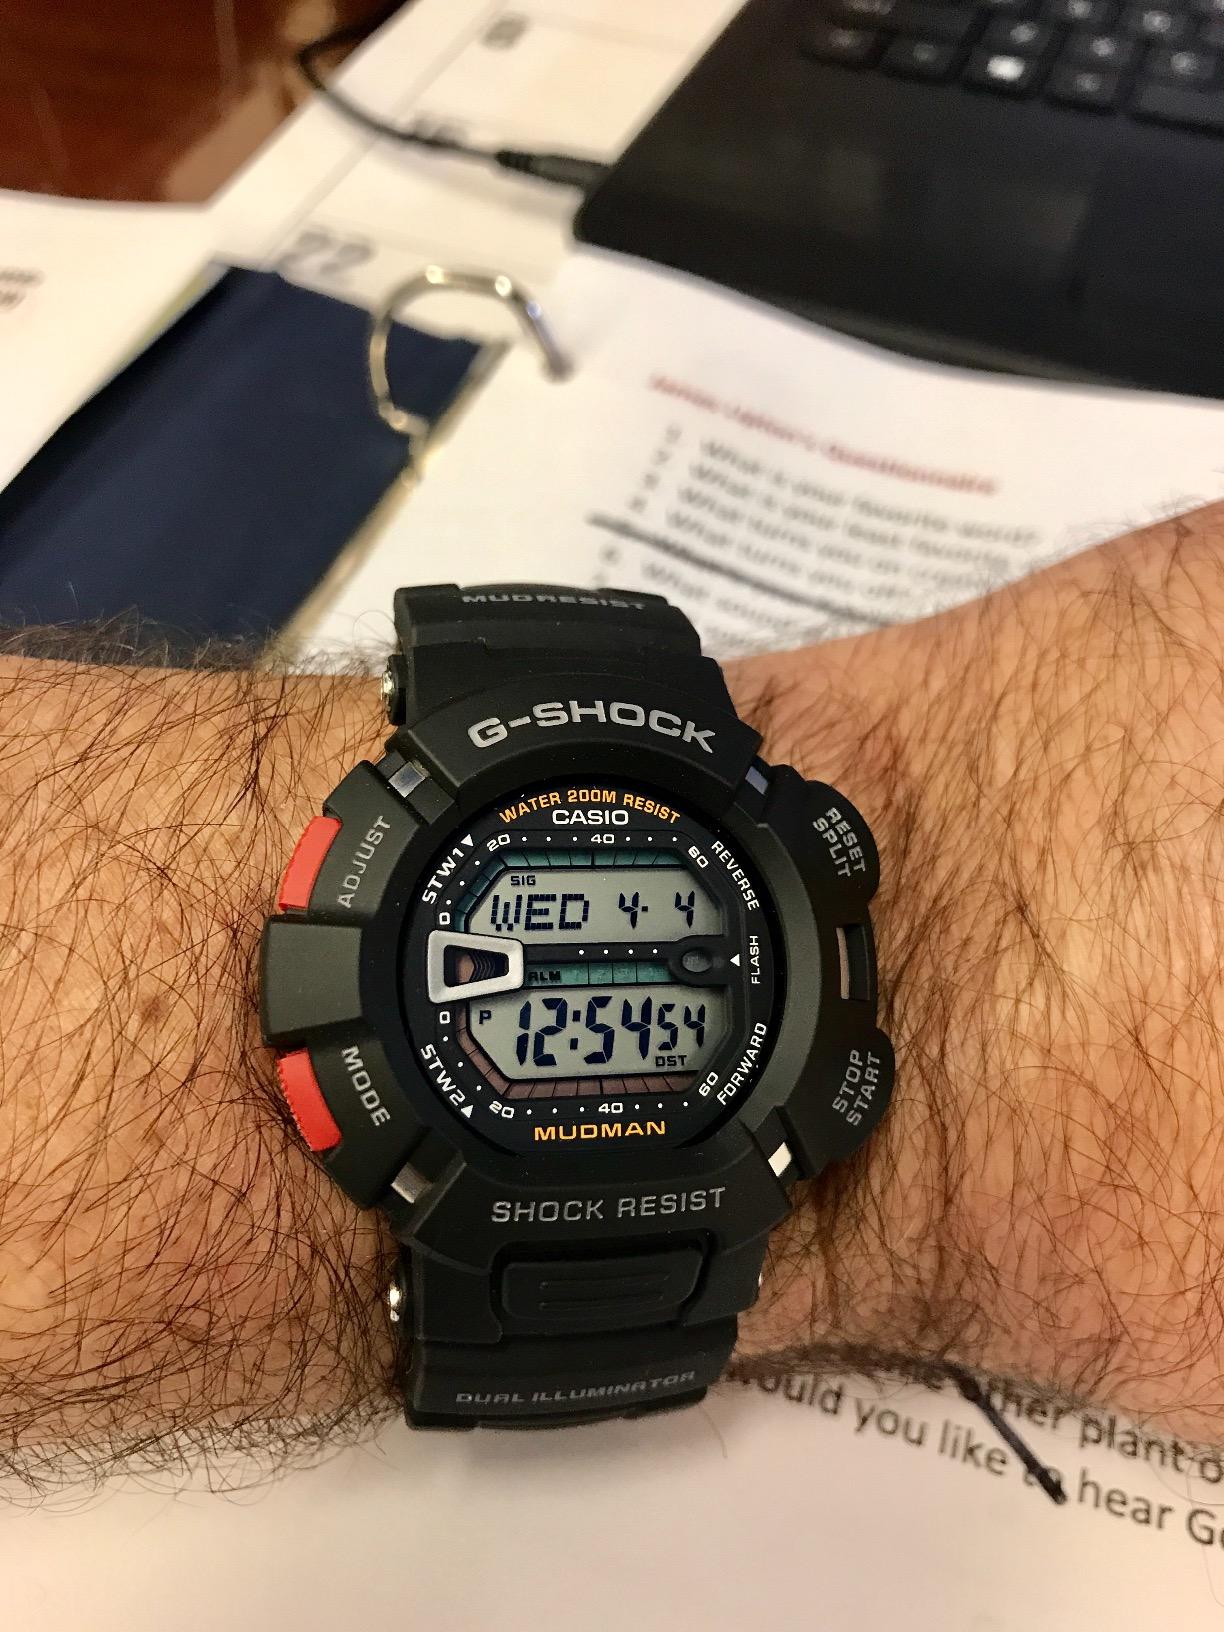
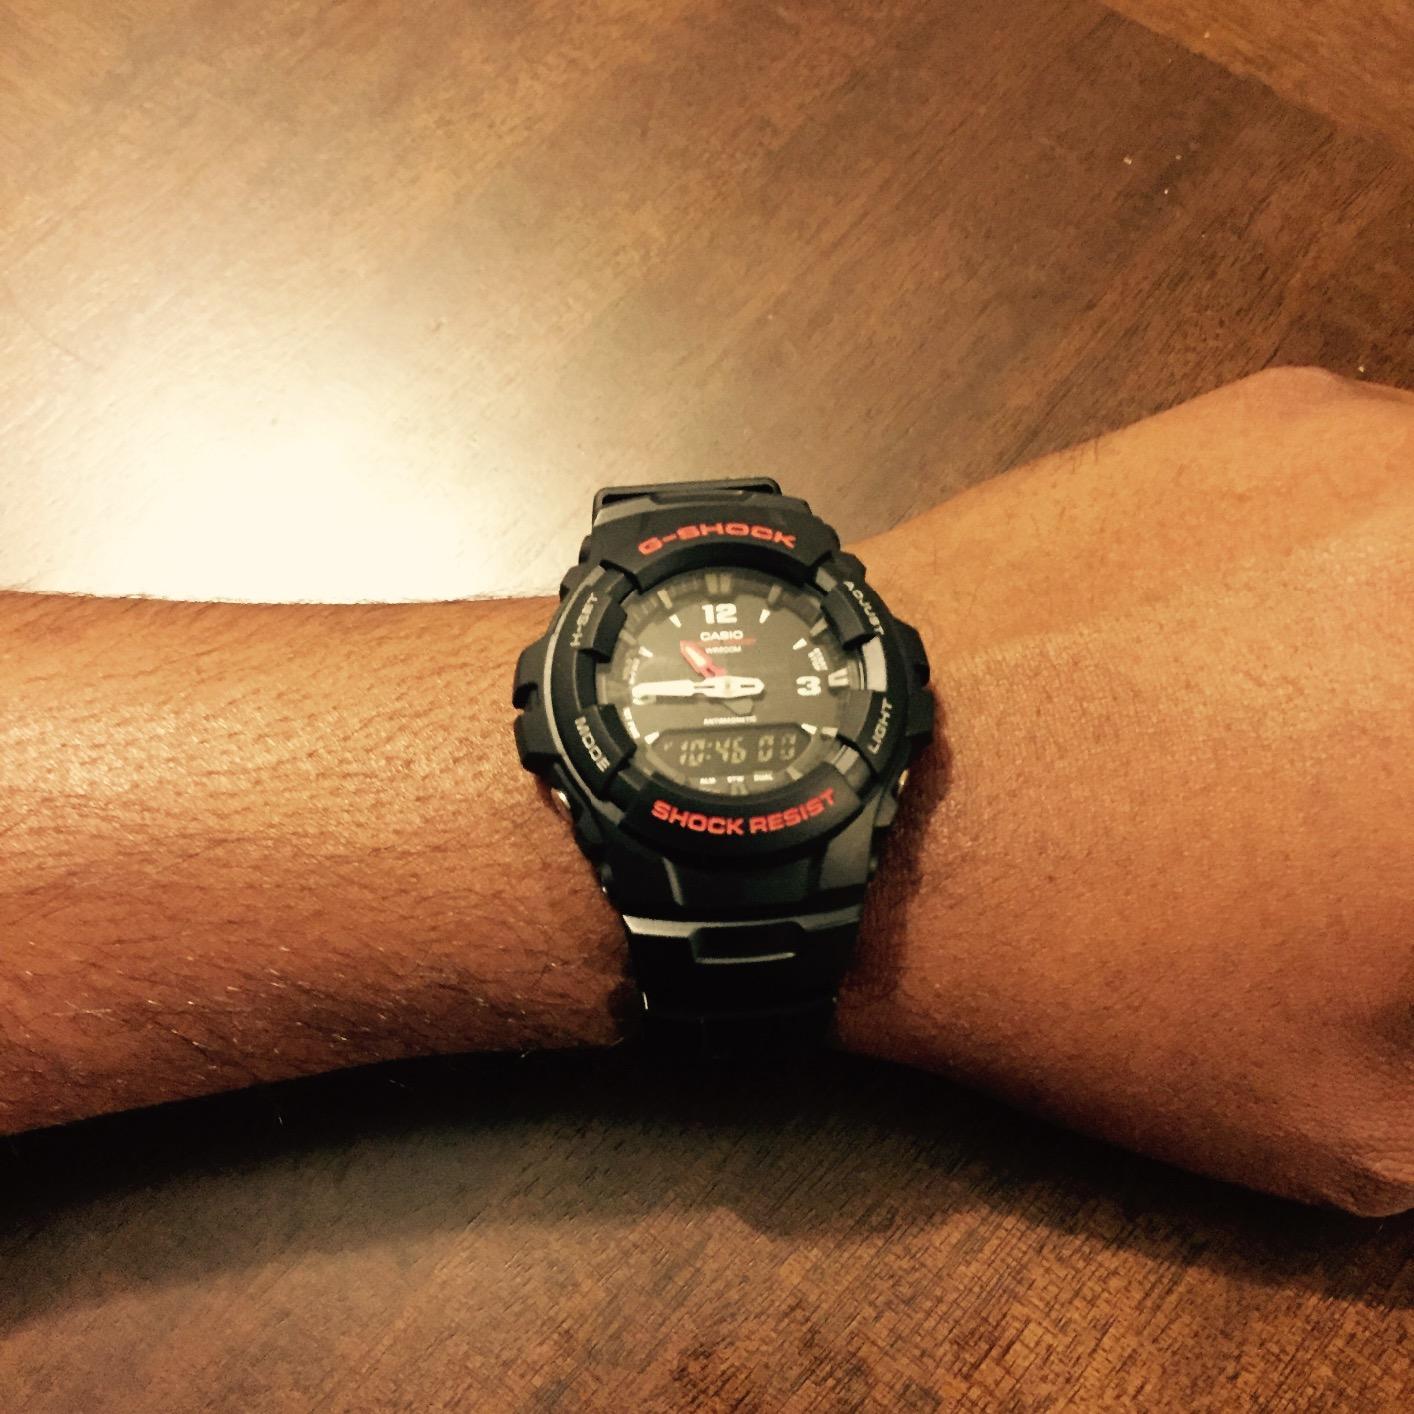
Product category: accessories_watch
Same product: no